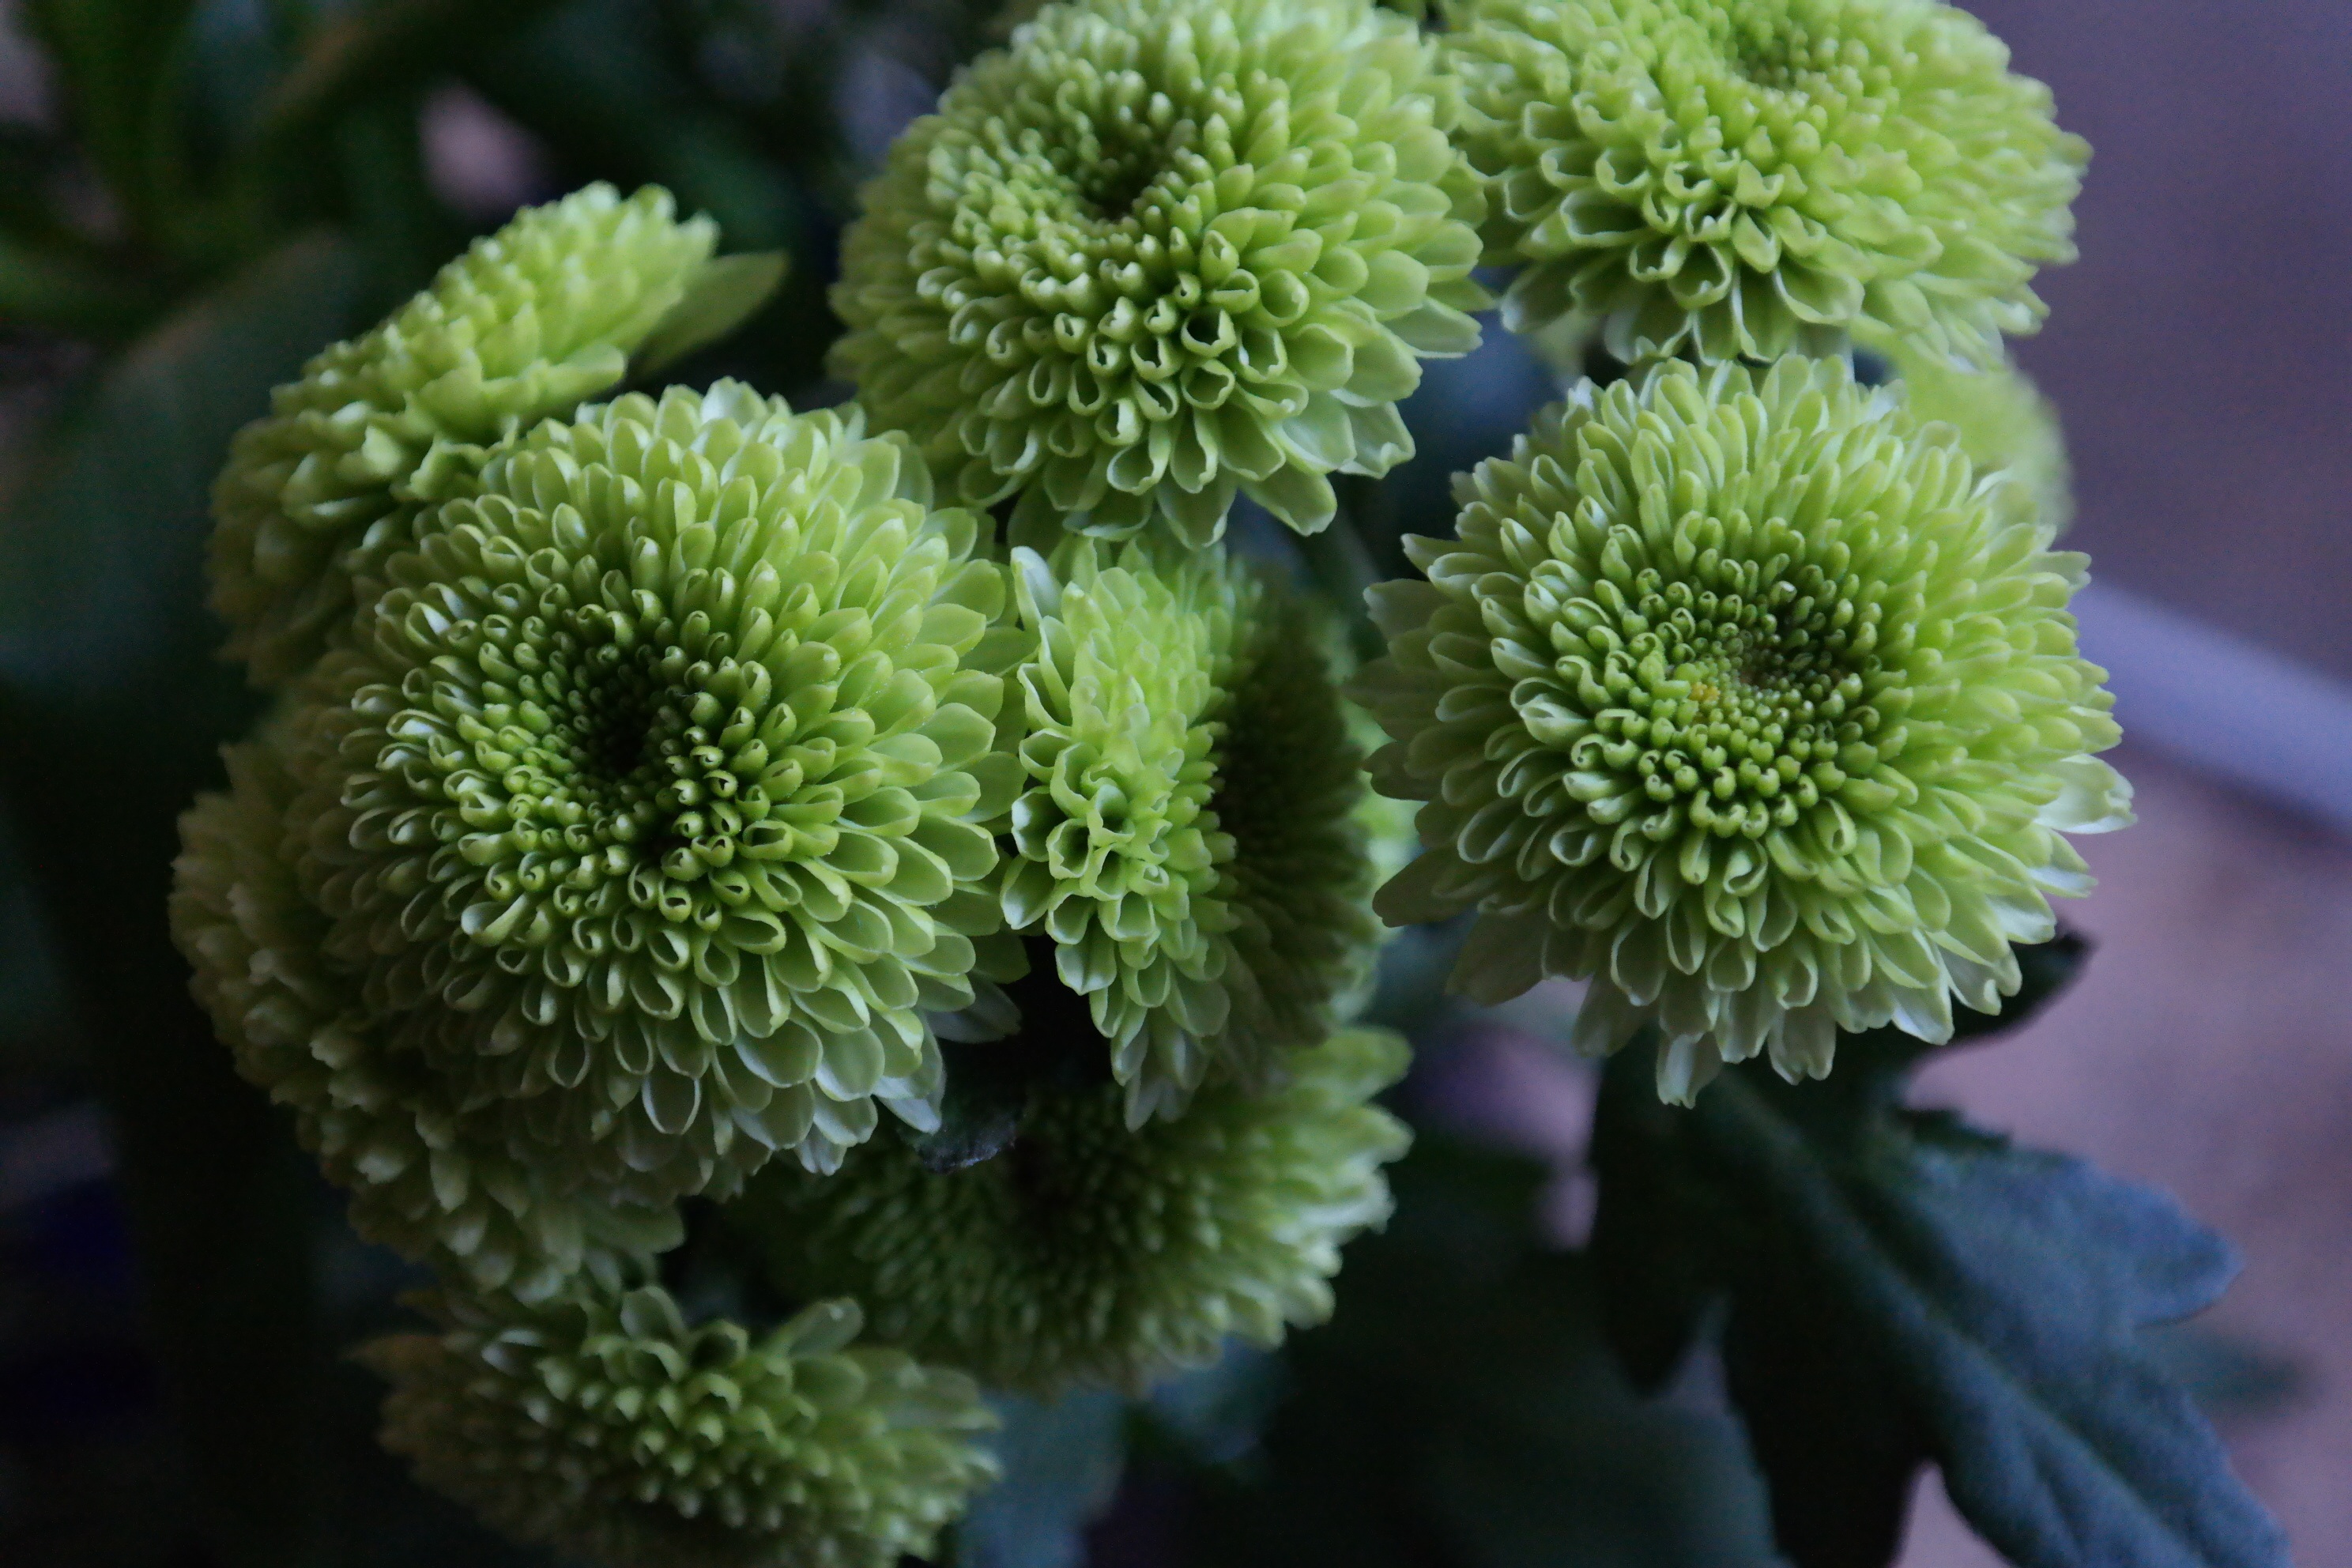
blossom, plant, flower, bloom, food, green, produce, botany, flora, orchid, flowers, flowering plant, land plant, chrysanths, cymbidium orchid, cybidium